Theosophical Society Adyar

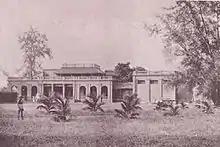
Theosophical Society International Headquarters, Adyar, India, in 1890

The Theosophical Society was founded by Helena Petrovna Blavatsky and others in 1875. The designation 'Adyar' is sometimes added to the name to make it clear that this is the Theosophical Society headquartered there, after the American section and some other lodges separated from it in 1895, under William Quan Judge. In 1882, its headquarters moved with Blavatsky and president Henry Steel Olcott from New York to Adyar, an area of Chennai, India.